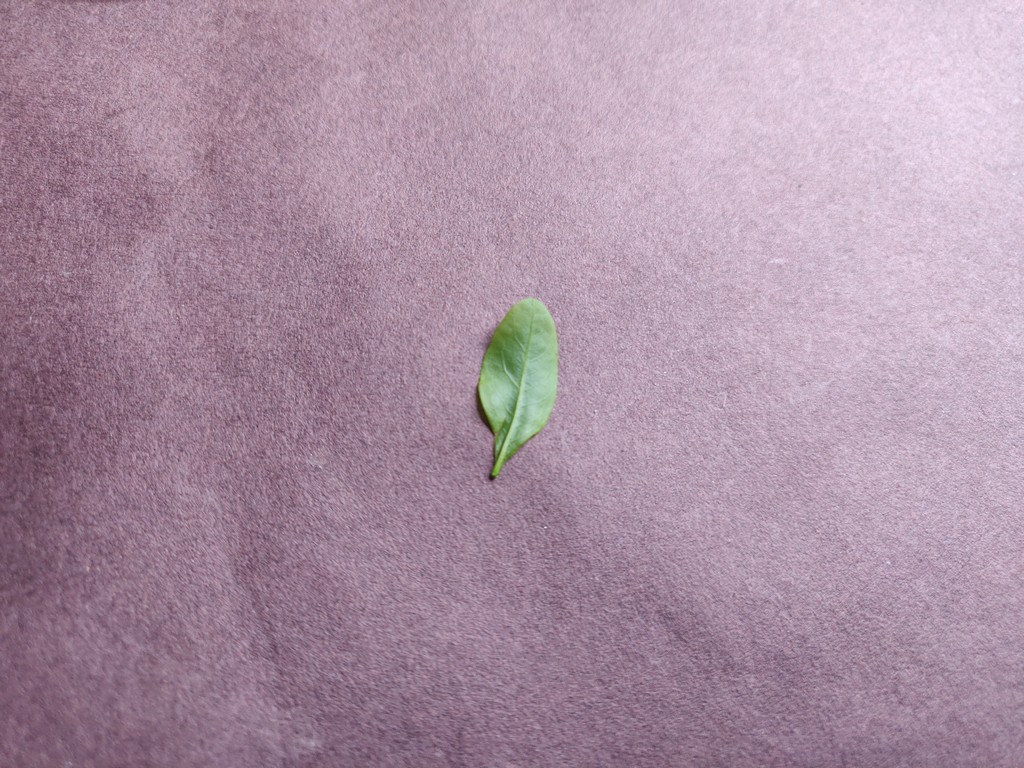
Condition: Healthy
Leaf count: single
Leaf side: back